Barakhamba

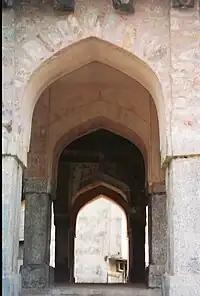
Pillared View of Barakhamba Monument

The monument was neglected and subject to occupation by squatters until recently. It was also defaced by spit of paan (betel leaf) and graffiti on the walls by vandals. The squatters have been removed and the area has been made more secure. Efforts are being made to restore the monument to its original glory. There are also plans for the park and the garden around the tomb to be redone. As a first step, the Archaeological Survey of India (ASI) has started removing the stains and scars on the defaced faces of the monument using chemical treatment using an application of a special paste called multani mitti pack on the monument several times to erase marks and to restore the original appearance. The next stage of restoration involves structural conservation work on the monument.